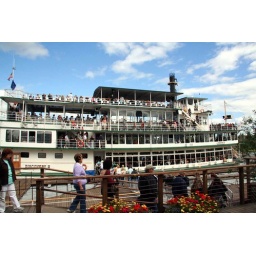
We took a paddle wheel river boat cruise on the Yukon river near Fairbanks.